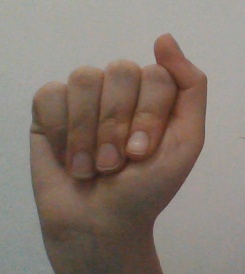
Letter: saad